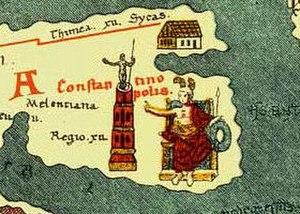
La table de Peutinger, appelée aussi carte des étapes de Castorius, est une copie du XIIIᵉ siècle d'une ancienne carte romaine où figurent les routes et les villes principales de l'Empire romain qui constituaient le cursus publicus. Ce document était également connu autrefois sous le nom de « table théodosienne », nom qui fait référence à l'empereur Théodose car, selon M. d'Aigueperse, une copie affiche des vers écrits sous cet empereur. Elle est conservée à la Bibliothèque nationale autrichienne de Vienne.